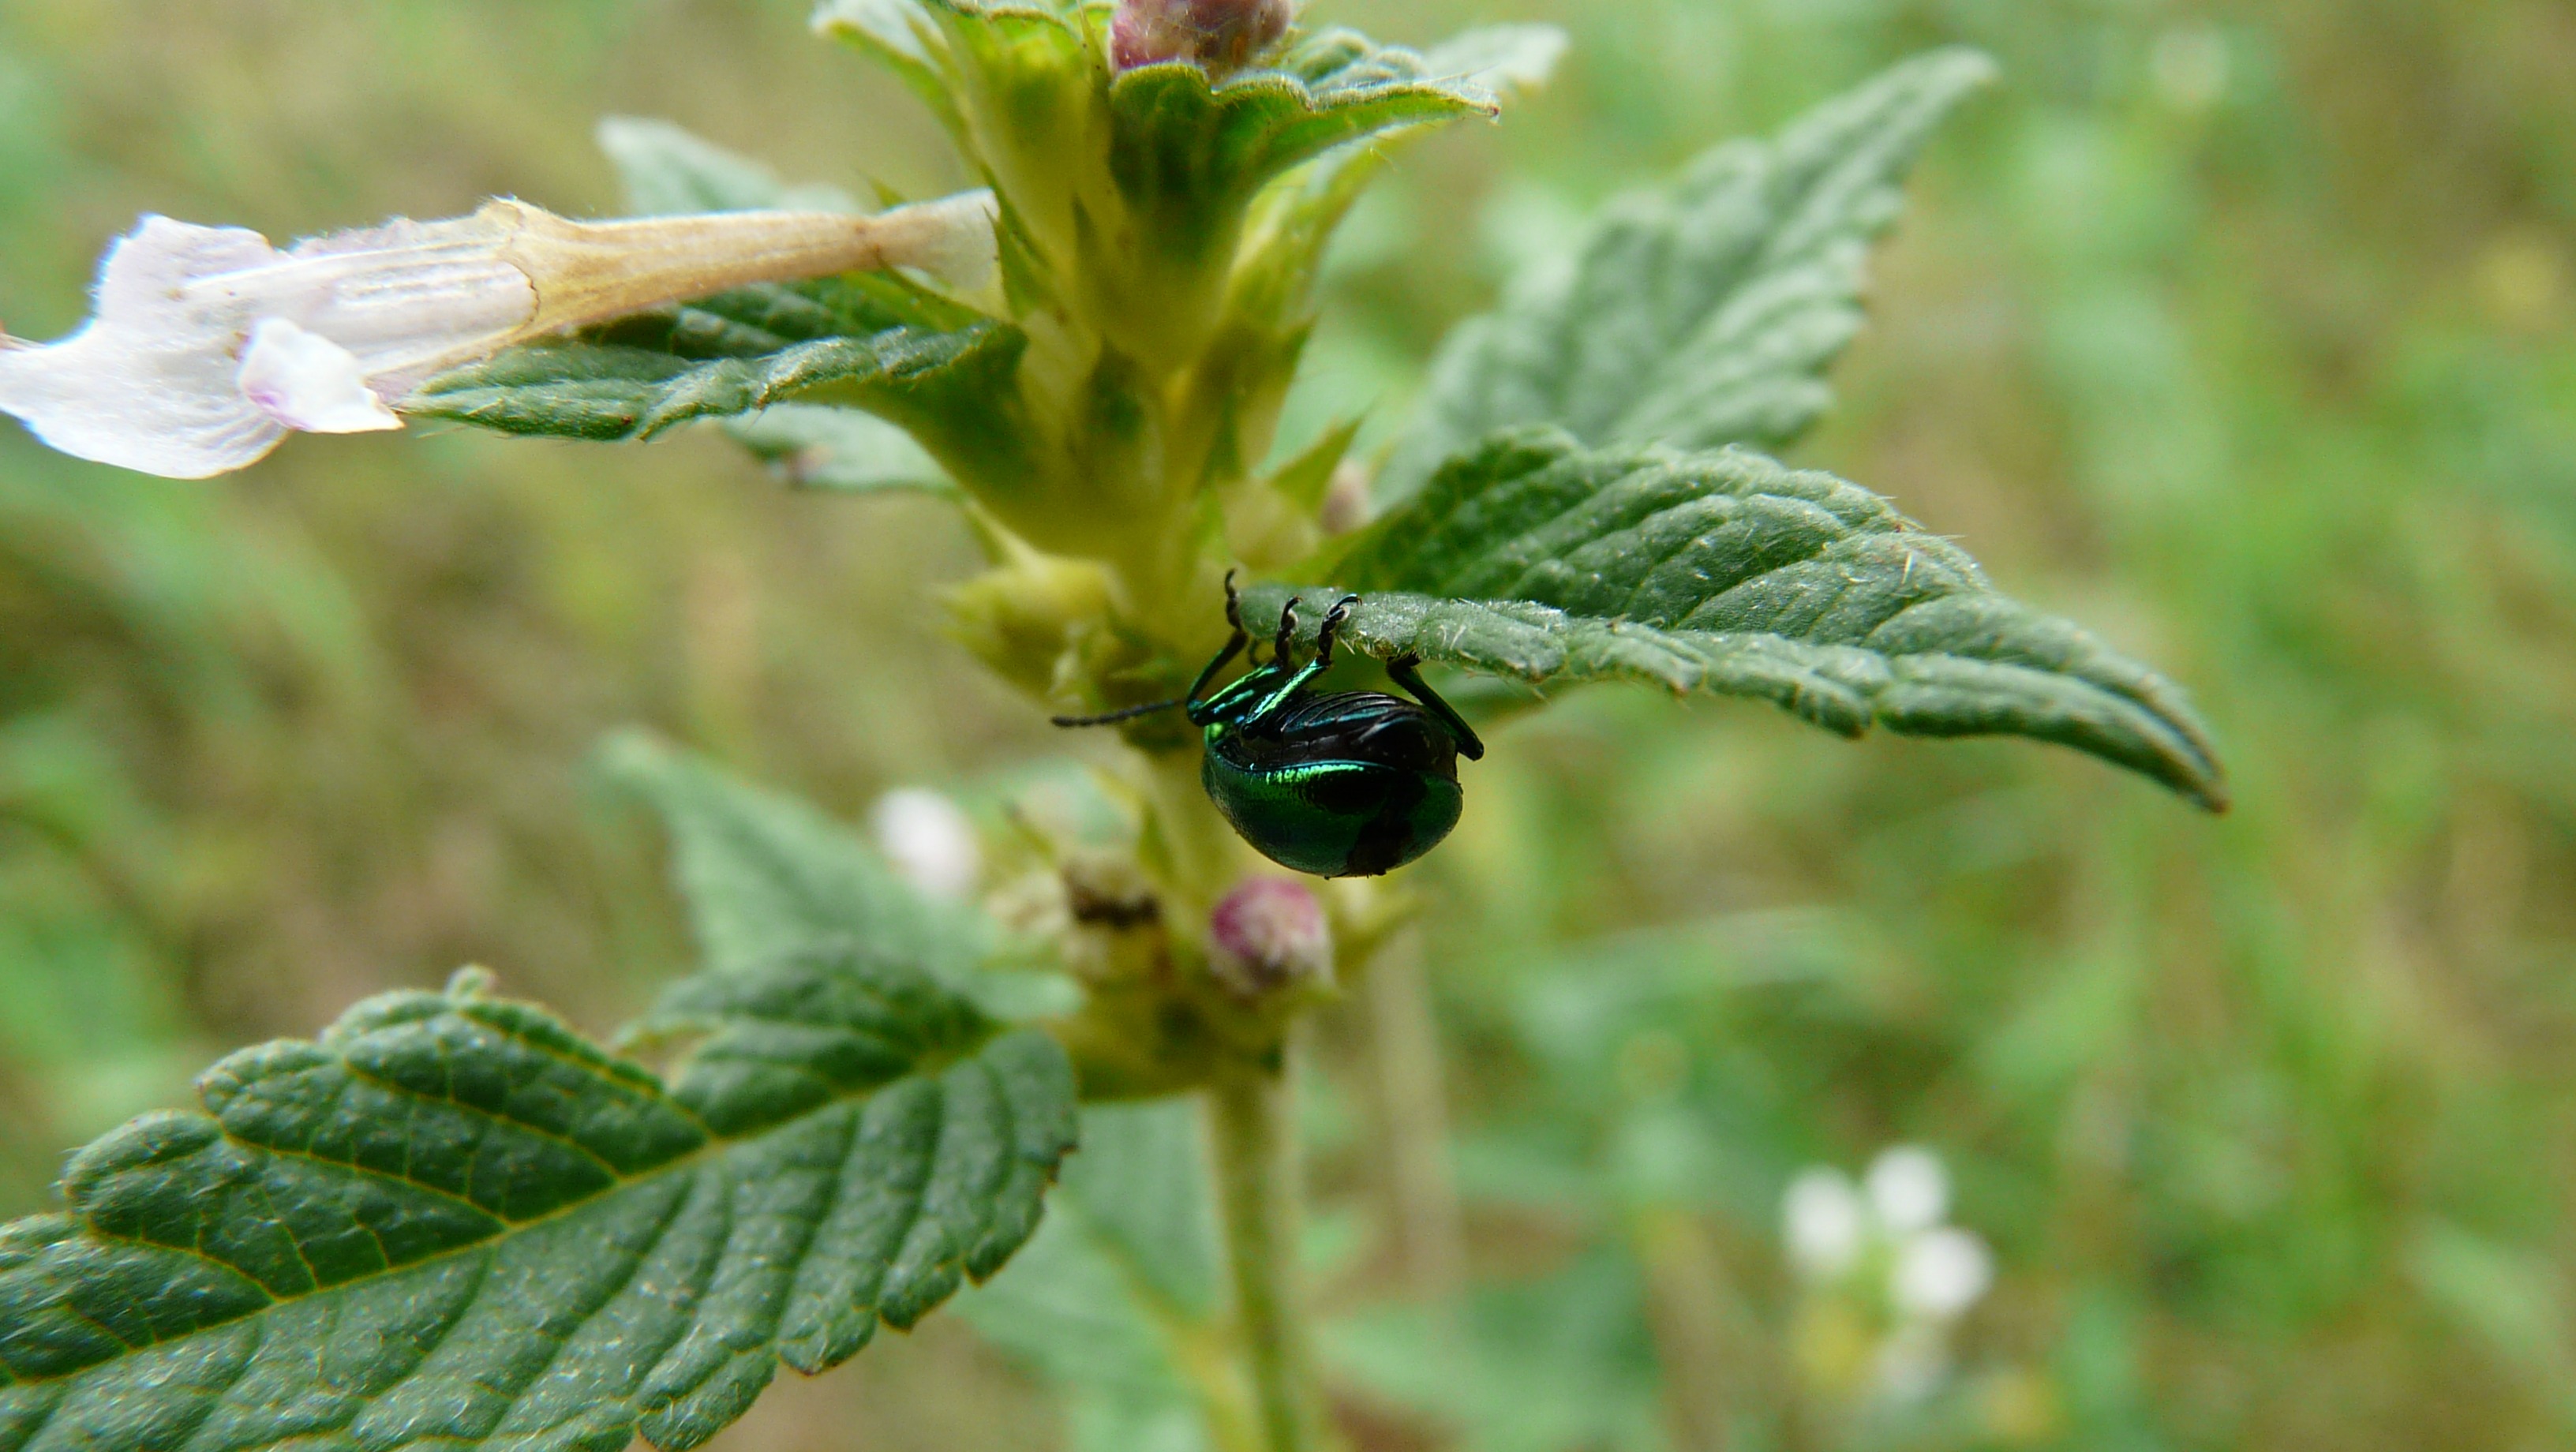
nature, plant, leaf, flower, green, herb, produce, insect, macro, flora, fauna, wildflower, close up, shrub, macro photography, flowering plant, land plant